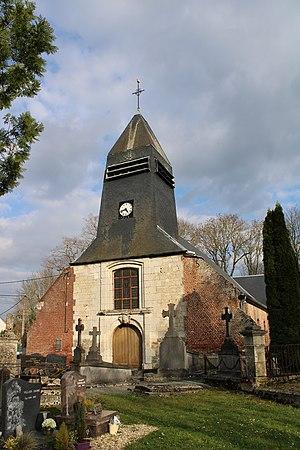
L'église